A Group of Noble Dames

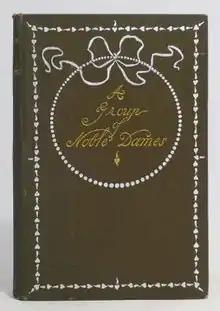
First US edition (publ. Harper and Brothers)

A Group of Noble Dames is an 1891 collection of short stories written by English author Thomas Hardy. The stories are contained by a frame narrative in which ten members of a club each tell one story about a noble dame in the 17th or 18th century. Hardy included this work with his "Romances and fantasies".